Capture of USS Chesapeake

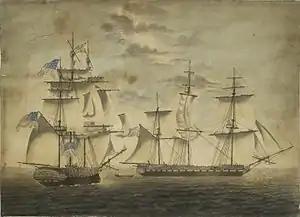
"Chesapeake", left, shortening sail as she bears down on "Shannon", who has backed her main topsail to await the American ship. Aquatint by Robert Dodd, London, 1813.

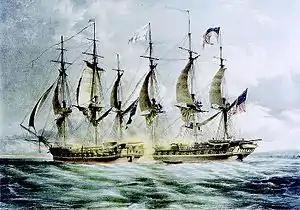
The commencement of the action, with the two frigates exchanging gunfire at close range. Lithograph by L. Haghe, London, 1830.

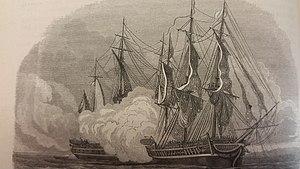
The crisis-point of the engagement – "Chesapeake" (right) has run ahead of "Shannon" and is 'luffing up' out of control, and presenting her stern quarter to "Shannon's" broadside. If the image is entirely accurate it must represent the moment after "Chesapeake"s helm had been destroyed, but before her fore-topsail halyard was shot away.

As the American ship approached, Broke spoke to his crew, ending with a description of his philosophy of gunnery, "Throw no shot away. Aim every one. Keep cool. Work steadily. Fire into her quarters – maindeck to maindeck, quarterdeck to quarterdeck. Don't try to dismast her. Kill the men and the ship is yours."